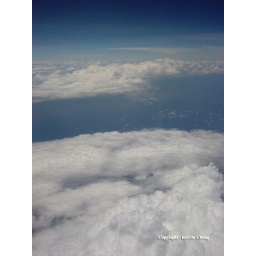
High above the clouds, white fluff upon blue oceans, a sight truly great. South China Sea, 2005.